County Buildings, Forfar

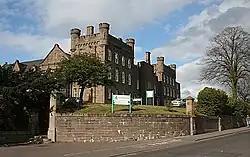
County Buildings, Forfar

County Buildings is a municipal building in Market Street, Forfar, Scotland. The structure, which served as the headquarters of Angus County Council, is a Category C listed building.